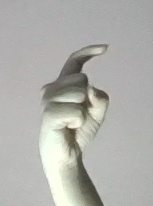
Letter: ra